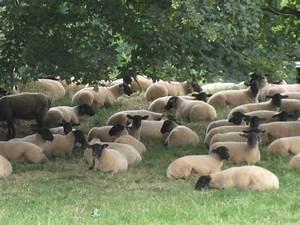
sheep